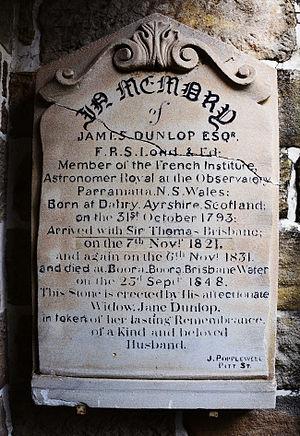
James Dunlop, est un astronome écossais reconnu pour son travail en Australie.